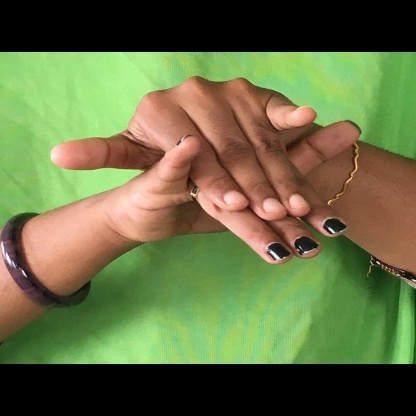
Mudra: Varaha